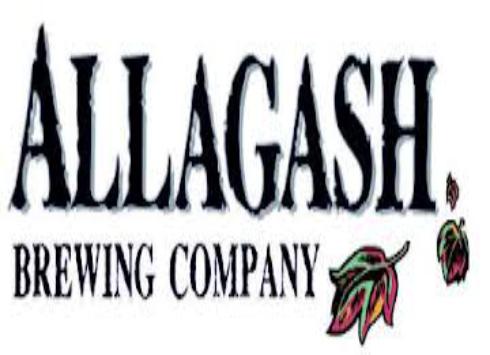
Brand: Allagash
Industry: Food